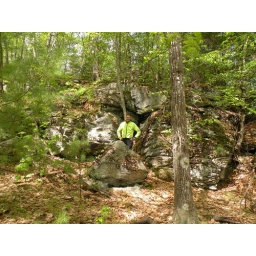
Rocky landscape. Taken during mountain bike ride in Allen State Park, Sturbridge, Massachusetts, May 2008